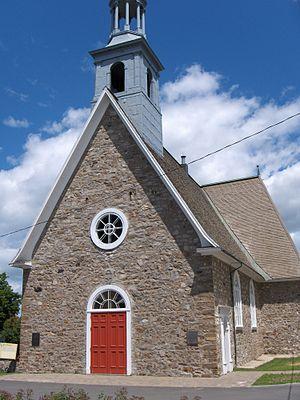
L'église de Saint-Pierre-de-l'Île-d'Orléans est située dans le village de Saint-Pierre-de-l'Île-d'Orléans à l'île d'Orléans au Québec. Construite entre 1717 et 1719, elle a été classée Immeuble patrimonial en 1958 et est considérée comme la plus ancienne église du Québec.
Cet article recense les lieux patrimoniaux de la Capitale-Nationale inscrits au répertoire des lieux patrimoniaux du Canada, qu'ils soient de niveau provincial, fédéral ou municipal.
Cette liste recense les biens du patrimoine immobilier de la Capitale-Nationale inscrits au répertoire du patrimoine culturel du Québec. Cette liste est divisée par municipalité régionale de comté géographique.